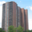
Label: skyscraper